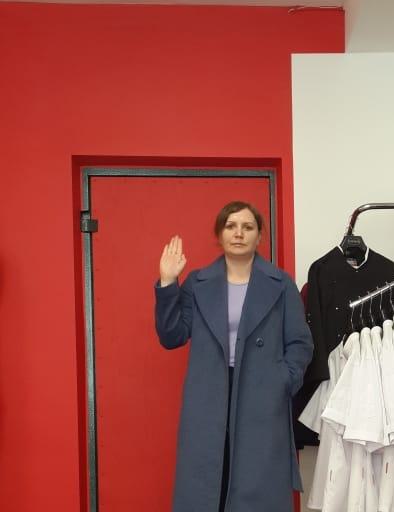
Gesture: stop